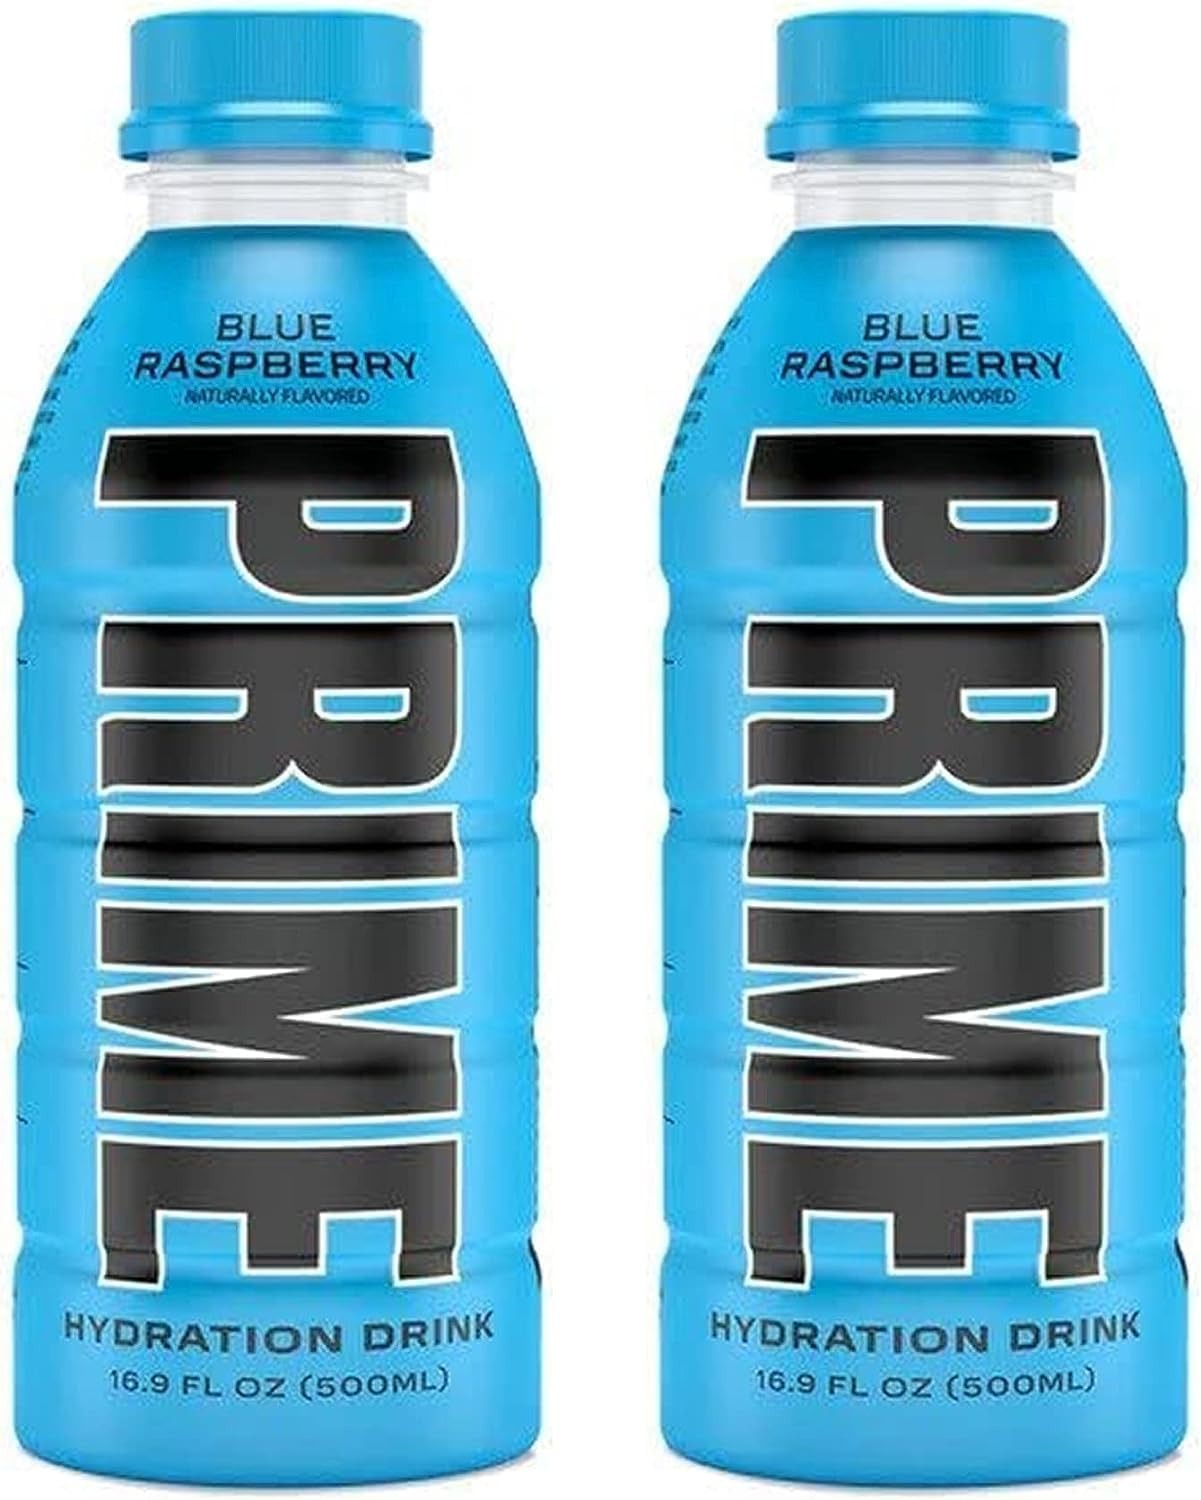
Item Name: Prime Hydration Drink Bottle Naturally Flavored with Zero Sugar, Boost Energy and Caffeine Free Blue Raspberry Pack of 2 500ml
Bullet Point 1: Prime Hydration drink variety pack: Tropical Punch, Lemon Lime, Blue Raspberry
Bullet Point 2: Zero added sugar
Bullet Point 3: 10% coconut water
Bullet Point 4: 825 mg of electrolytes
Product Description: Pack in optimal hydration and thrice the thirst-quenching flavor with the Prime Hydration Variety Pack. Each pack contains 3 bottles of these refreshing favorites – Tropical Punch, Lemon Lime, and Blue Raspberry. Formulated to Help You Reach Your Prime For us, hydration is the name of the game. We’re dedicated to helping you refresh, replenish and refuel with functional ingredients that leave you feeling your best. The 10% coconut water (from concentrate) and 834 mg of electrolytes support deep hydration. The 250 mg of BCAAs restore your essential amino acid levels and aid in muscle recovery. Antioxidants and B vitamins add an extra surge of dehydration defense. Plus each bottle is gluten-free and naturally flavored with zero sugar added. The Perfect Boost for Every Endeavor Lead by owners Logan Paul and KSI, we developed a delicious hydration drink designed for everyone, not just for athletes. Prime is for the hard workers, the record breakers, the overachievers. No matter what drives you, no matter how you hustle—we’re here to keep you going. And, unlike other performance drinks, we don’t put flavor on the sidelines. We pack a bold, fruity punch in every sip. If the item details above aren’t accurate or complete, we want to know about it.
Value: 33.81
Unit: Fl Oz

Price: 1.1